Vestfold

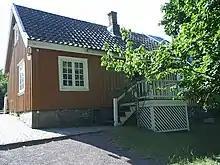
Edvard Munch's former summer house at Åsgårdstrand

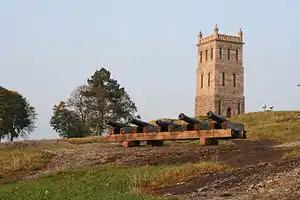
Tønsberg Fortress contains ruins from Norway's largest 13th century castle.

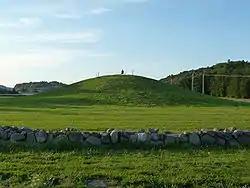
Viking chieftain Olaf Geirstad-Alf was buried at the Gokstad Mound.

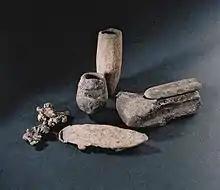
Tools found by archeologists at Kaupang

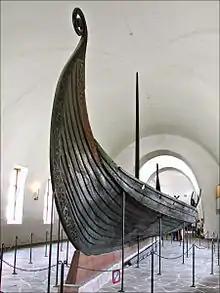
The 22-meter (72 ft.) "Oseberg Ship" was excavated in Tønsberg.

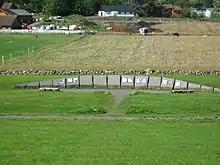
Interpretive signs at Gokstad Mound

Istrehågan is an ancient burial ground which dates to the Roman Iron Age around 1500-500 BCE. It is located at Jåberg in Tjølling, on the border between Sandefjord and Larvik. The rock settings at Istrehågan resemble a ship. It is long, and meters broad. Archaeological excavations made in 1959-61 uncovered